The Adventure of the Golden Pince-Nez

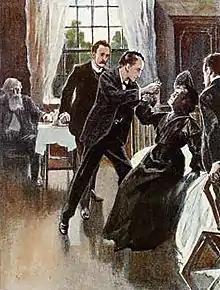
Anna committing suicide, 1904 illustration by Sidney Paget

Anna had met Smith while he was taking his walk, explaining Smith's last words. The professor's increased appetite is, of course, explained by his having to feed a second, hidden person. Shortly after the final revelations, Anna dies from poison she took while in hiding. Her last wish is to ask Holmes to deliver the documents to the Russian Embassy, which he duly fulfills.